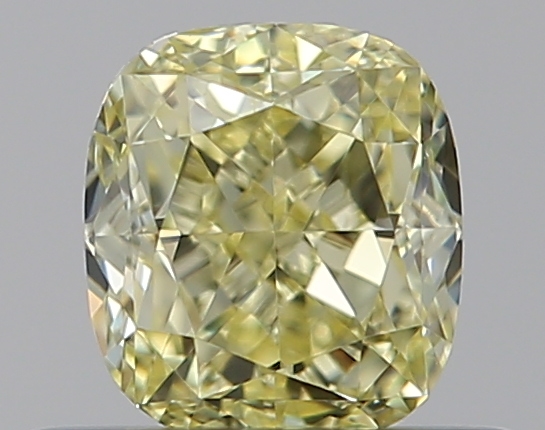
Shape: cushion
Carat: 0.52
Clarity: VS2
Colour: FANCY
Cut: GD
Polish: EX
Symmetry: VG
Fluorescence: N
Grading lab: GIA
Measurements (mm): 4.6 x 4.12 x 3